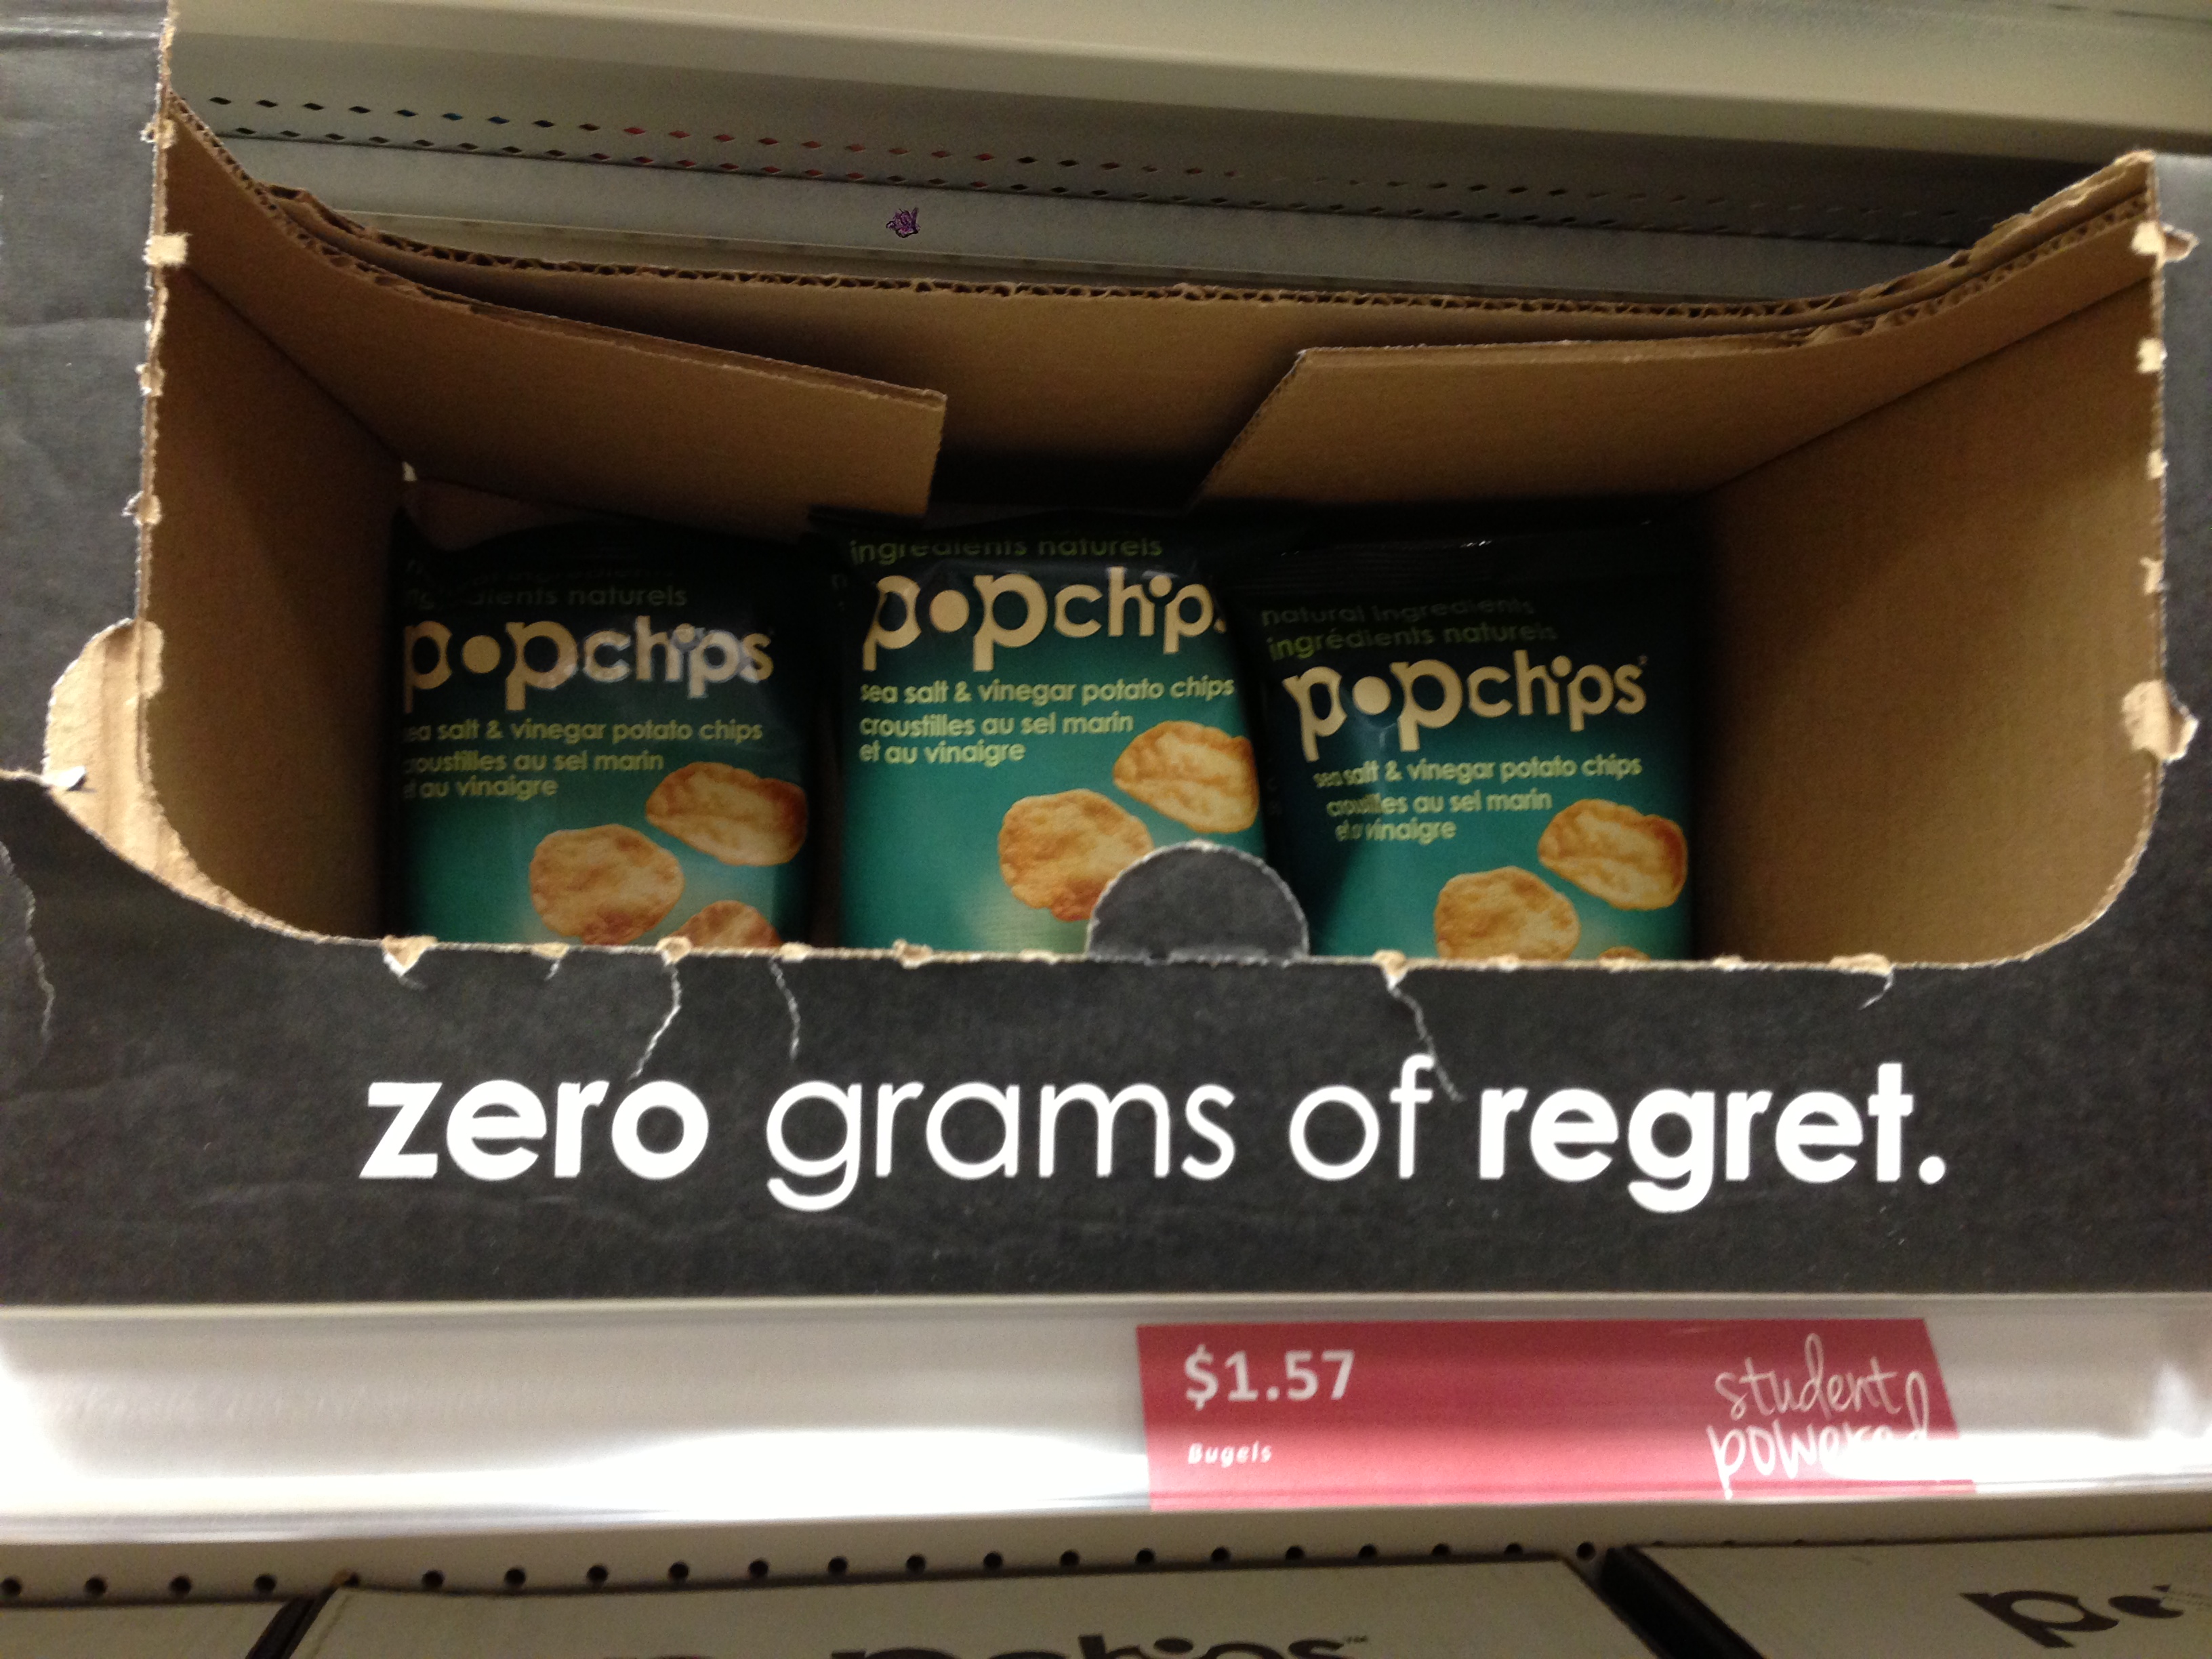
advertising, banner, brand, design, uploaded by flickrmobile, flickriosapp filter nofilter